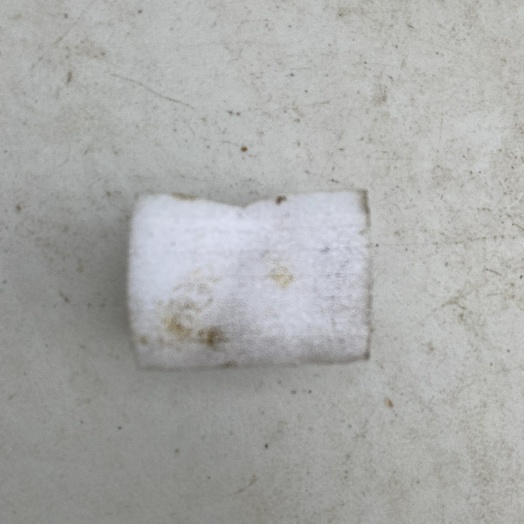
Label: Plastic